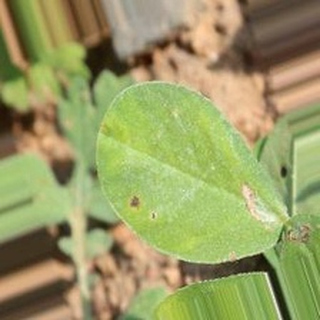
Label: groundnut_early_leaf_spot